Mitotic inhibitor

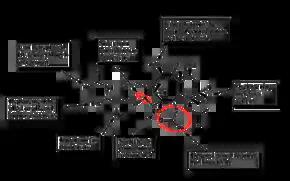
SAR of paclitaxel analogous

Paclitaxel has achieved great success as an anti-cancer drug, yet there has been continuous effort to improve its efficacy and develop analogues which are more active and have greater bioavailability and specificity. The importance of C-13 substituted phenylisoserine side chain to bioactivity of paclitaxel has been known for a long time. Several replacements at the C-3' substitution have been tested. Replacement of the C-3' phenyl group with alkyl or alkyneyl groups greatly enhanced the activity, and with CF group at that position in combination with modification of the 10-Ac with other acyl groups increased the activity several times. Another modification of C-3' with cyclopropane and epoxide moieties were also found to be potent. Most of the analogues without ring A were found to be much less active than paclitaxel itself. The analogues with amide side chain at C-13 are less active than their ester counterpart. Also deoxygenation at position 1 showed reduced activity. Preparation of 10-α-spiro epoxide and its 7-MOM ether gave compounds having comparable cytotoxicity and tubulin assembly activity as that of paclitaxel. Substitution with C-6-α-OH and C-6-β-OH gave analogues which were equipotent to paclitaxel in tubulin assembly assay. Finally the oxetane ring is found to play an important role during interaction with tubulin.